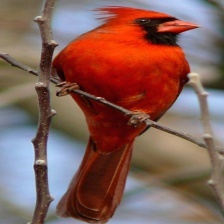
Species: NORTHERN CARDINAL
Scientific name: CARDINALIS CARDINALIS